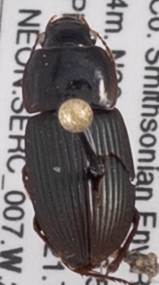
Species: Anisodactylus dulcicollis
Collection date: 2021-05-27
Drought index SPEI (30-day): -1.382
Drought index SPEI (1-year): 2.09
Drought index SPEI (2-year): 1.258